Navy Bill

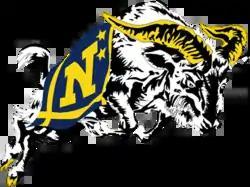
"Navy Bill" as the US Naval Academy's current sports logo

The main inscription's attribution to 1890 legend is not agreed with in modern study. The first use of a live goat as the academy's mascot was 1893. "Navy Bill" is the inspiration for the academy's sports logo.